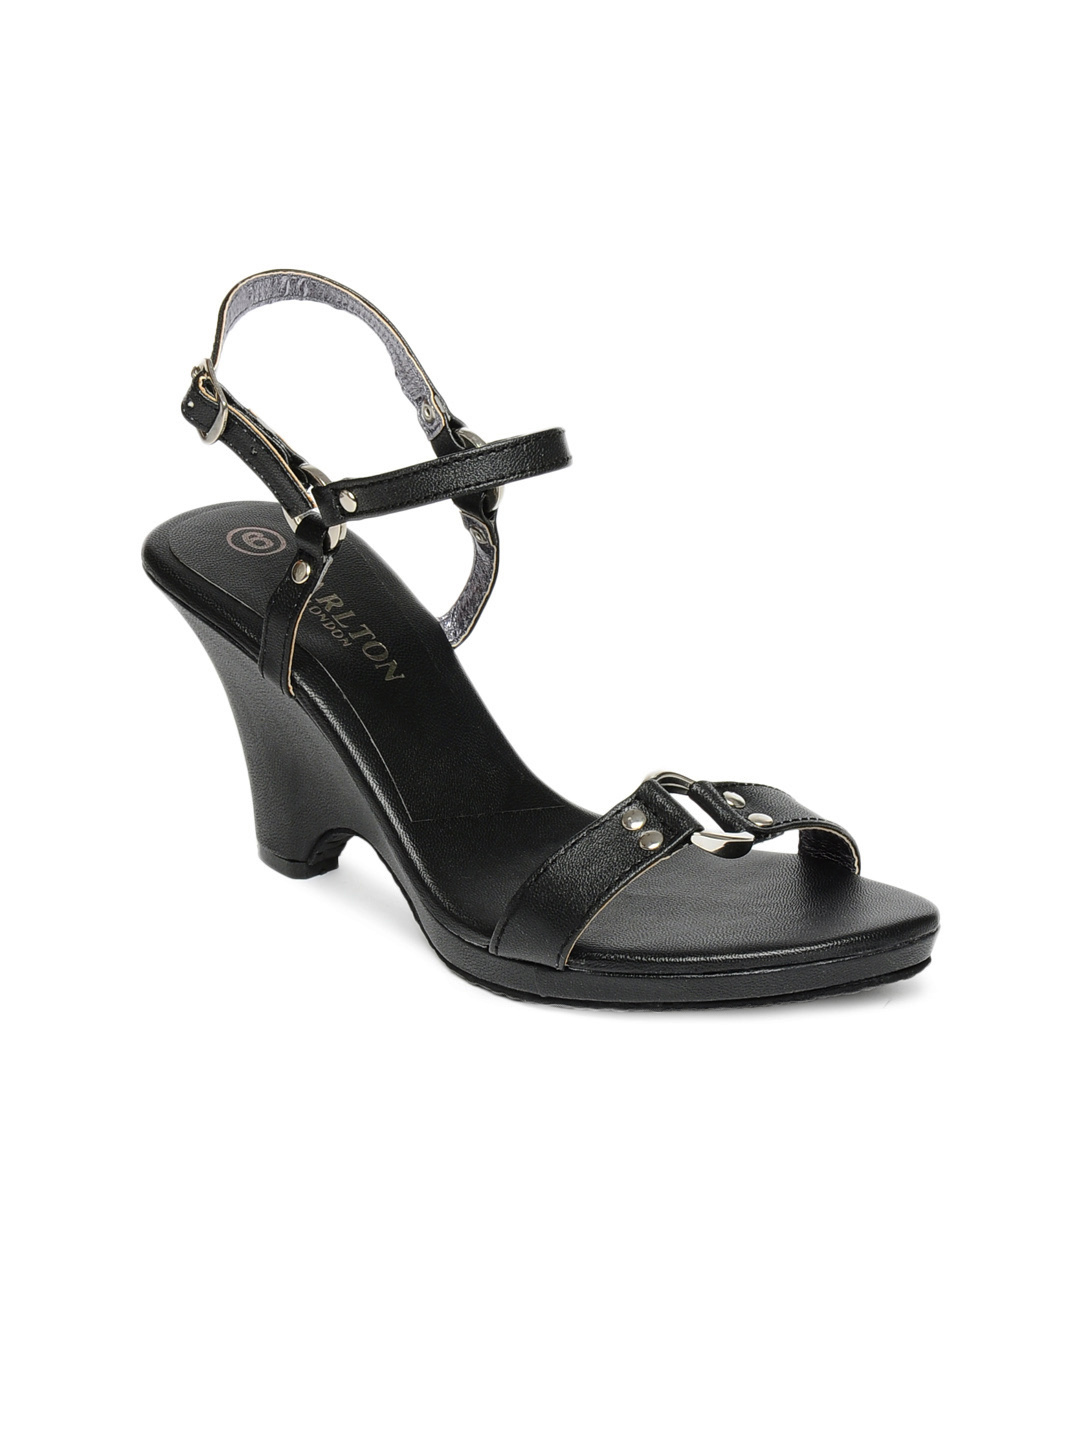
Carlton London Women Black Heels
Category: Footwear / Shoes / Heels
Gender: Women
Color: Black
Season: Winter 2012
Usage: Casual